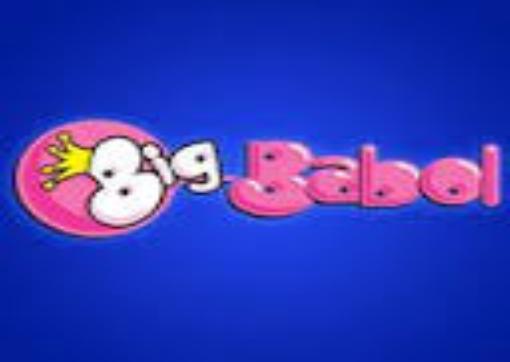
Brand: BigBabol
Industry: Food